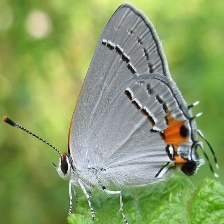
Species: GREY HAIRSTREAK
Butterfly family (ImageNet category): lycaenid_butterfly